Community settlement

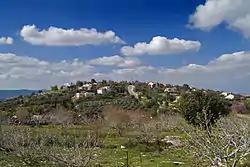
View of Mikhmanim

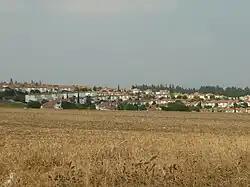
View of Ahuzat Barak

The first community settlement in Israel was Neve Monosson, in the Tel Aviv Metropolitan Area, which was established in 1953. From 1977, the Likud led government supported expansion of Israeli Jewish settlements in the West Bank and Gaza Strip. Within a few years, community settlements were the most common localities in those regions. In 1981, the first such town, Timrat was established in the Galilee region.